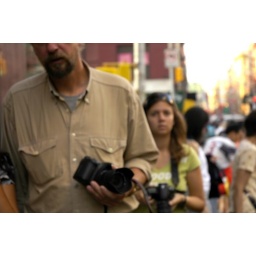
the girl in the green t-shirt holding the canon kept taking 'inconspicous' photos. i should have given her a moo card.